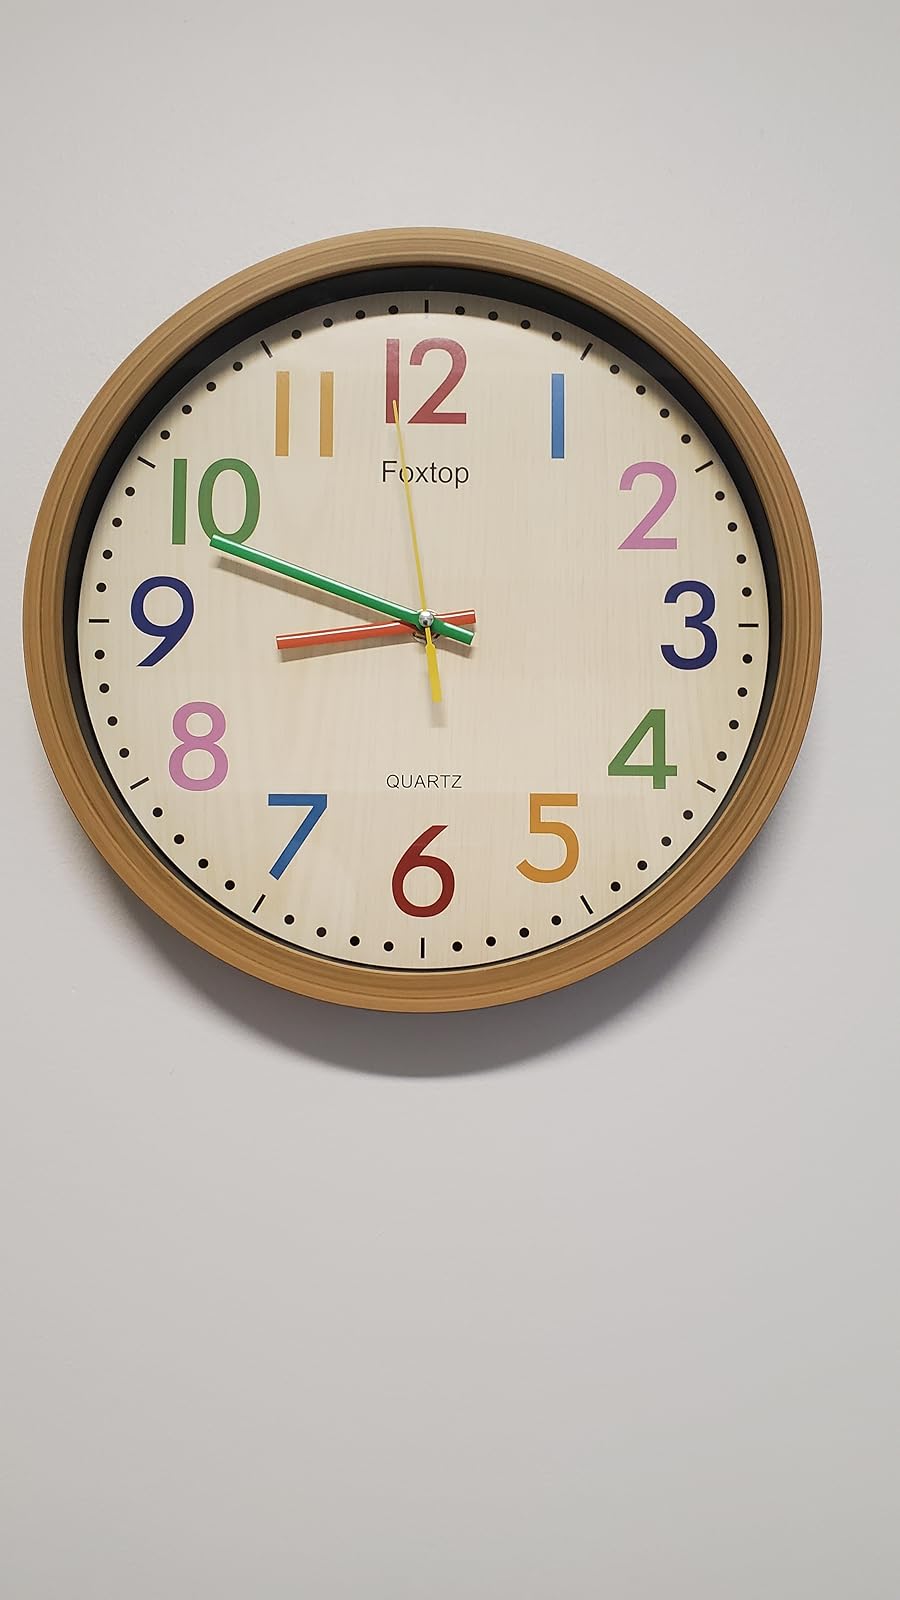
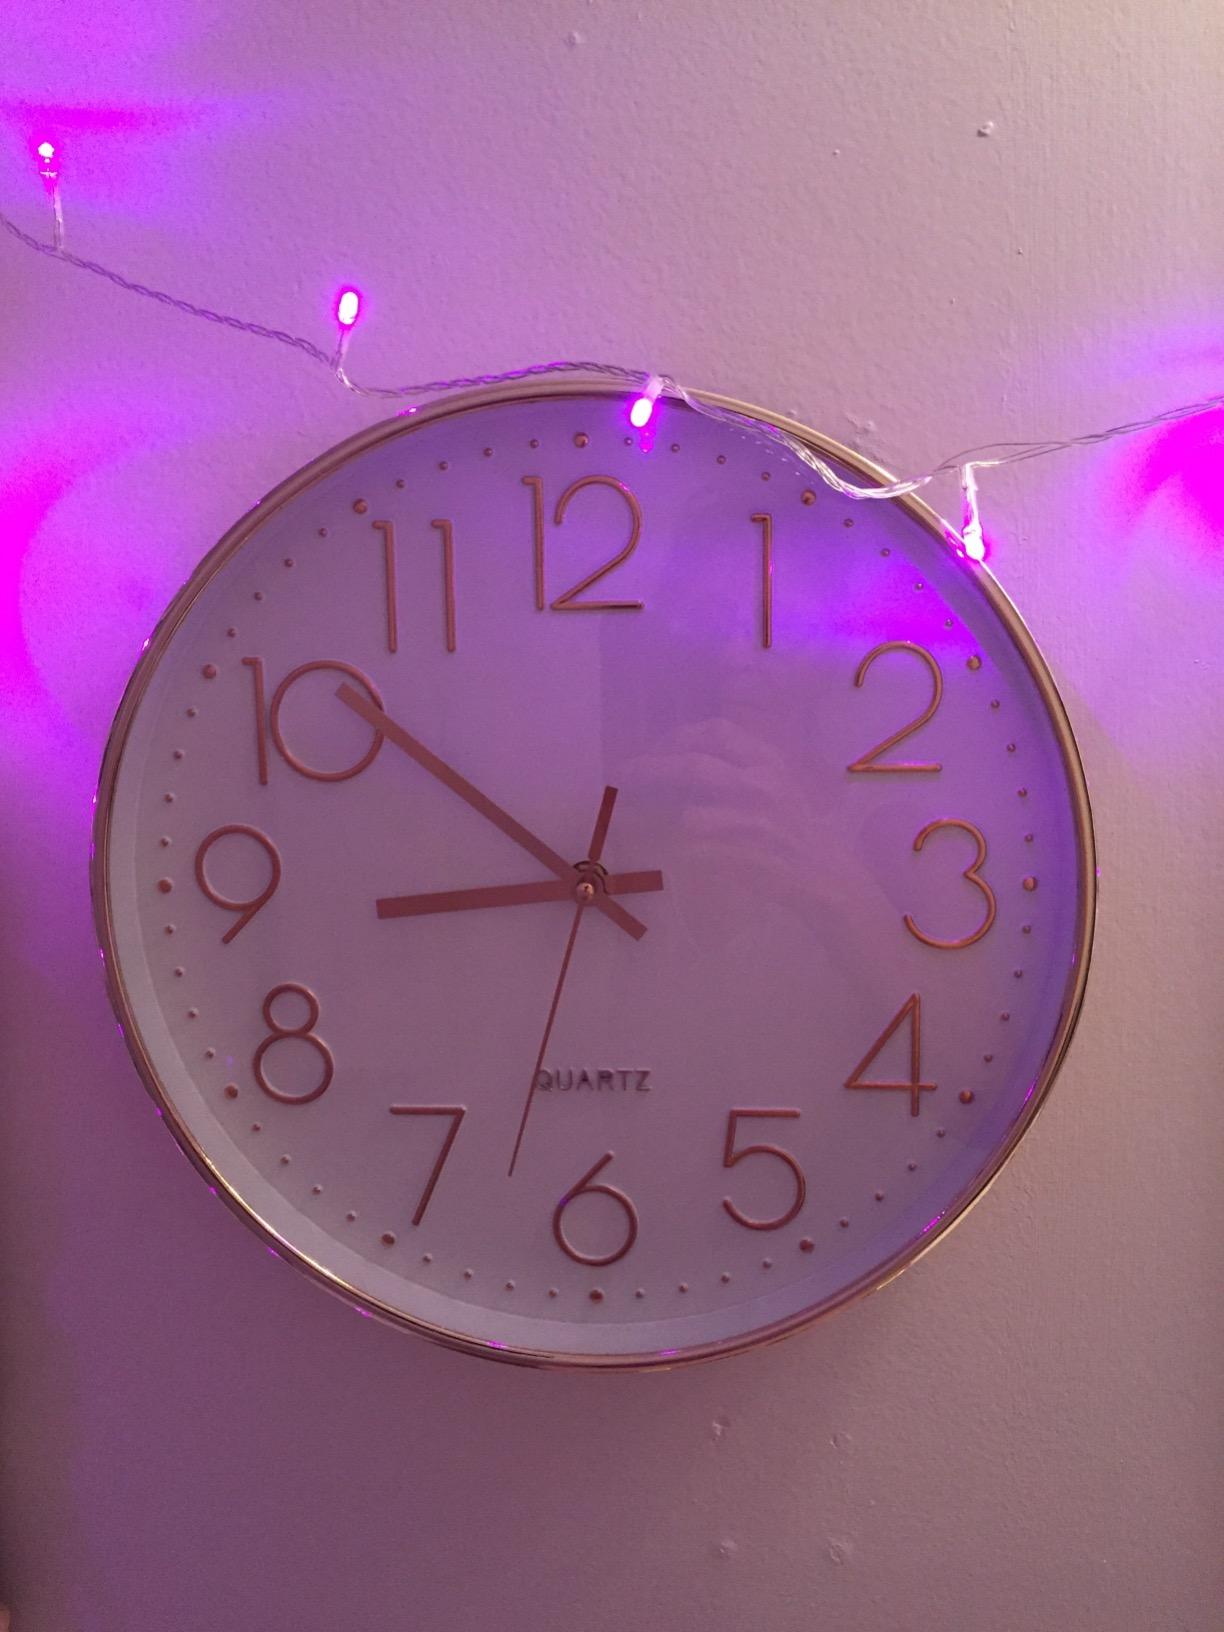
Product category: clock
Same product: no